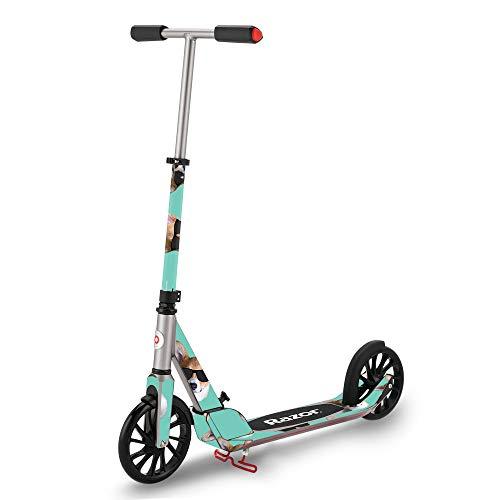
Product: Skin Compatible with Razor A5 Prime Scooter - Cool Corgi | MightySkins Protective, Durable, and Unique Vinyl Decal wrap Cover | Easy to Apply, Remove, and Change Styles | Made in The USA
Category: Sports & Outdoors | Outdoor Recreation | Skates, Skateboards & Scooters | Scooters & Equipment | Accessories
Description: CUSTOM LOOK: Show off your own unique style with Mighty Skins for your Razor A5 Prime Scooter Don’t like the Cool Corgi skin We have hundreds of designs to choose from, so your Razor A5 Prime Scooter will be as unique as you are.
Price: $24.99
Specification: ProductDimensions:10x0.1x20inches|ItemWeight:0.16ounces|ShippingWeight:0.96ounces|ASIN:B07JP57NNT|Itemmodelnumber:RAA5PR-CoolCorgi